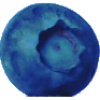
Label: Huckleberry 1